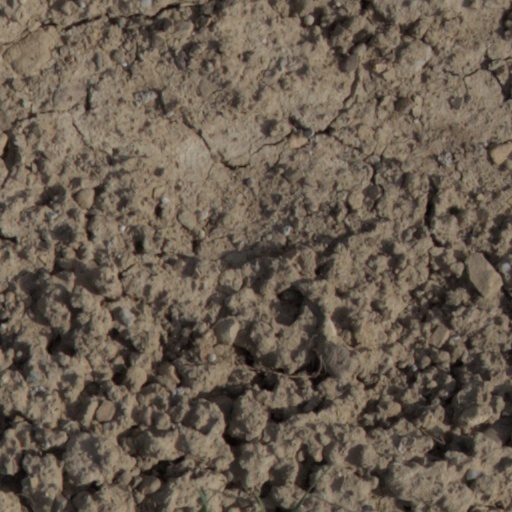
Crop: wheat